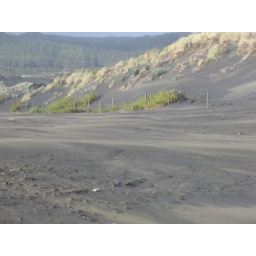
When the wind blows, streams of white sand run along the ground, contrasting with the black sand underneath